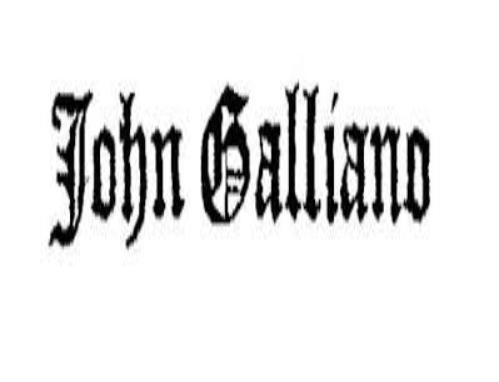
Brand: John Galliano
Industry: Clothes